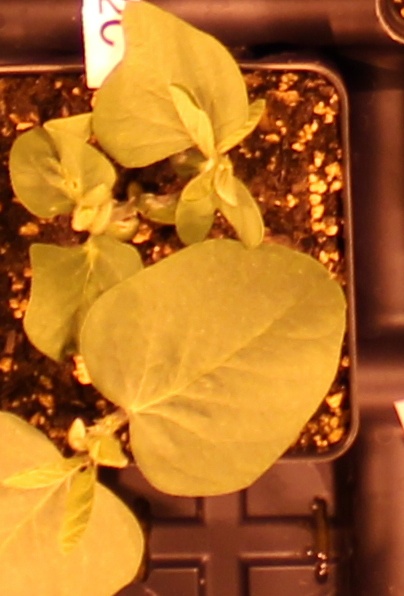
Label: Soybean